Theogony

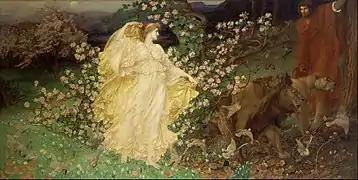

The goddess Demeter joined with the mortal Iasion to produce Plutus. In addition to Semele, the goddess Harmonia and the mortal Cadmus also produced Ino, Agave, Autonoe and Polydorus. Eos (Dawn) with the mortal Tithonus, produced the hero Memnon, and Emathion, and with Cephalus, produced Phaethon. Medea with the mortal Jason, produced Medius, the Nereid Psamathe with the mortal Aeacus, produced the hero Phocus, the Nereid Thetis, with Peleus produced the great warrior Achilles, and the goddess Aphrodite with the mortal Anchises produced the Trojan hero Aeneas. With the hero Odysseus, Circe would give birth to Agrius, Latinus, and Telegonus, and Atlas' daughter Calypso would also bear Odysseus two sons, Nausithoos and Nausinous.